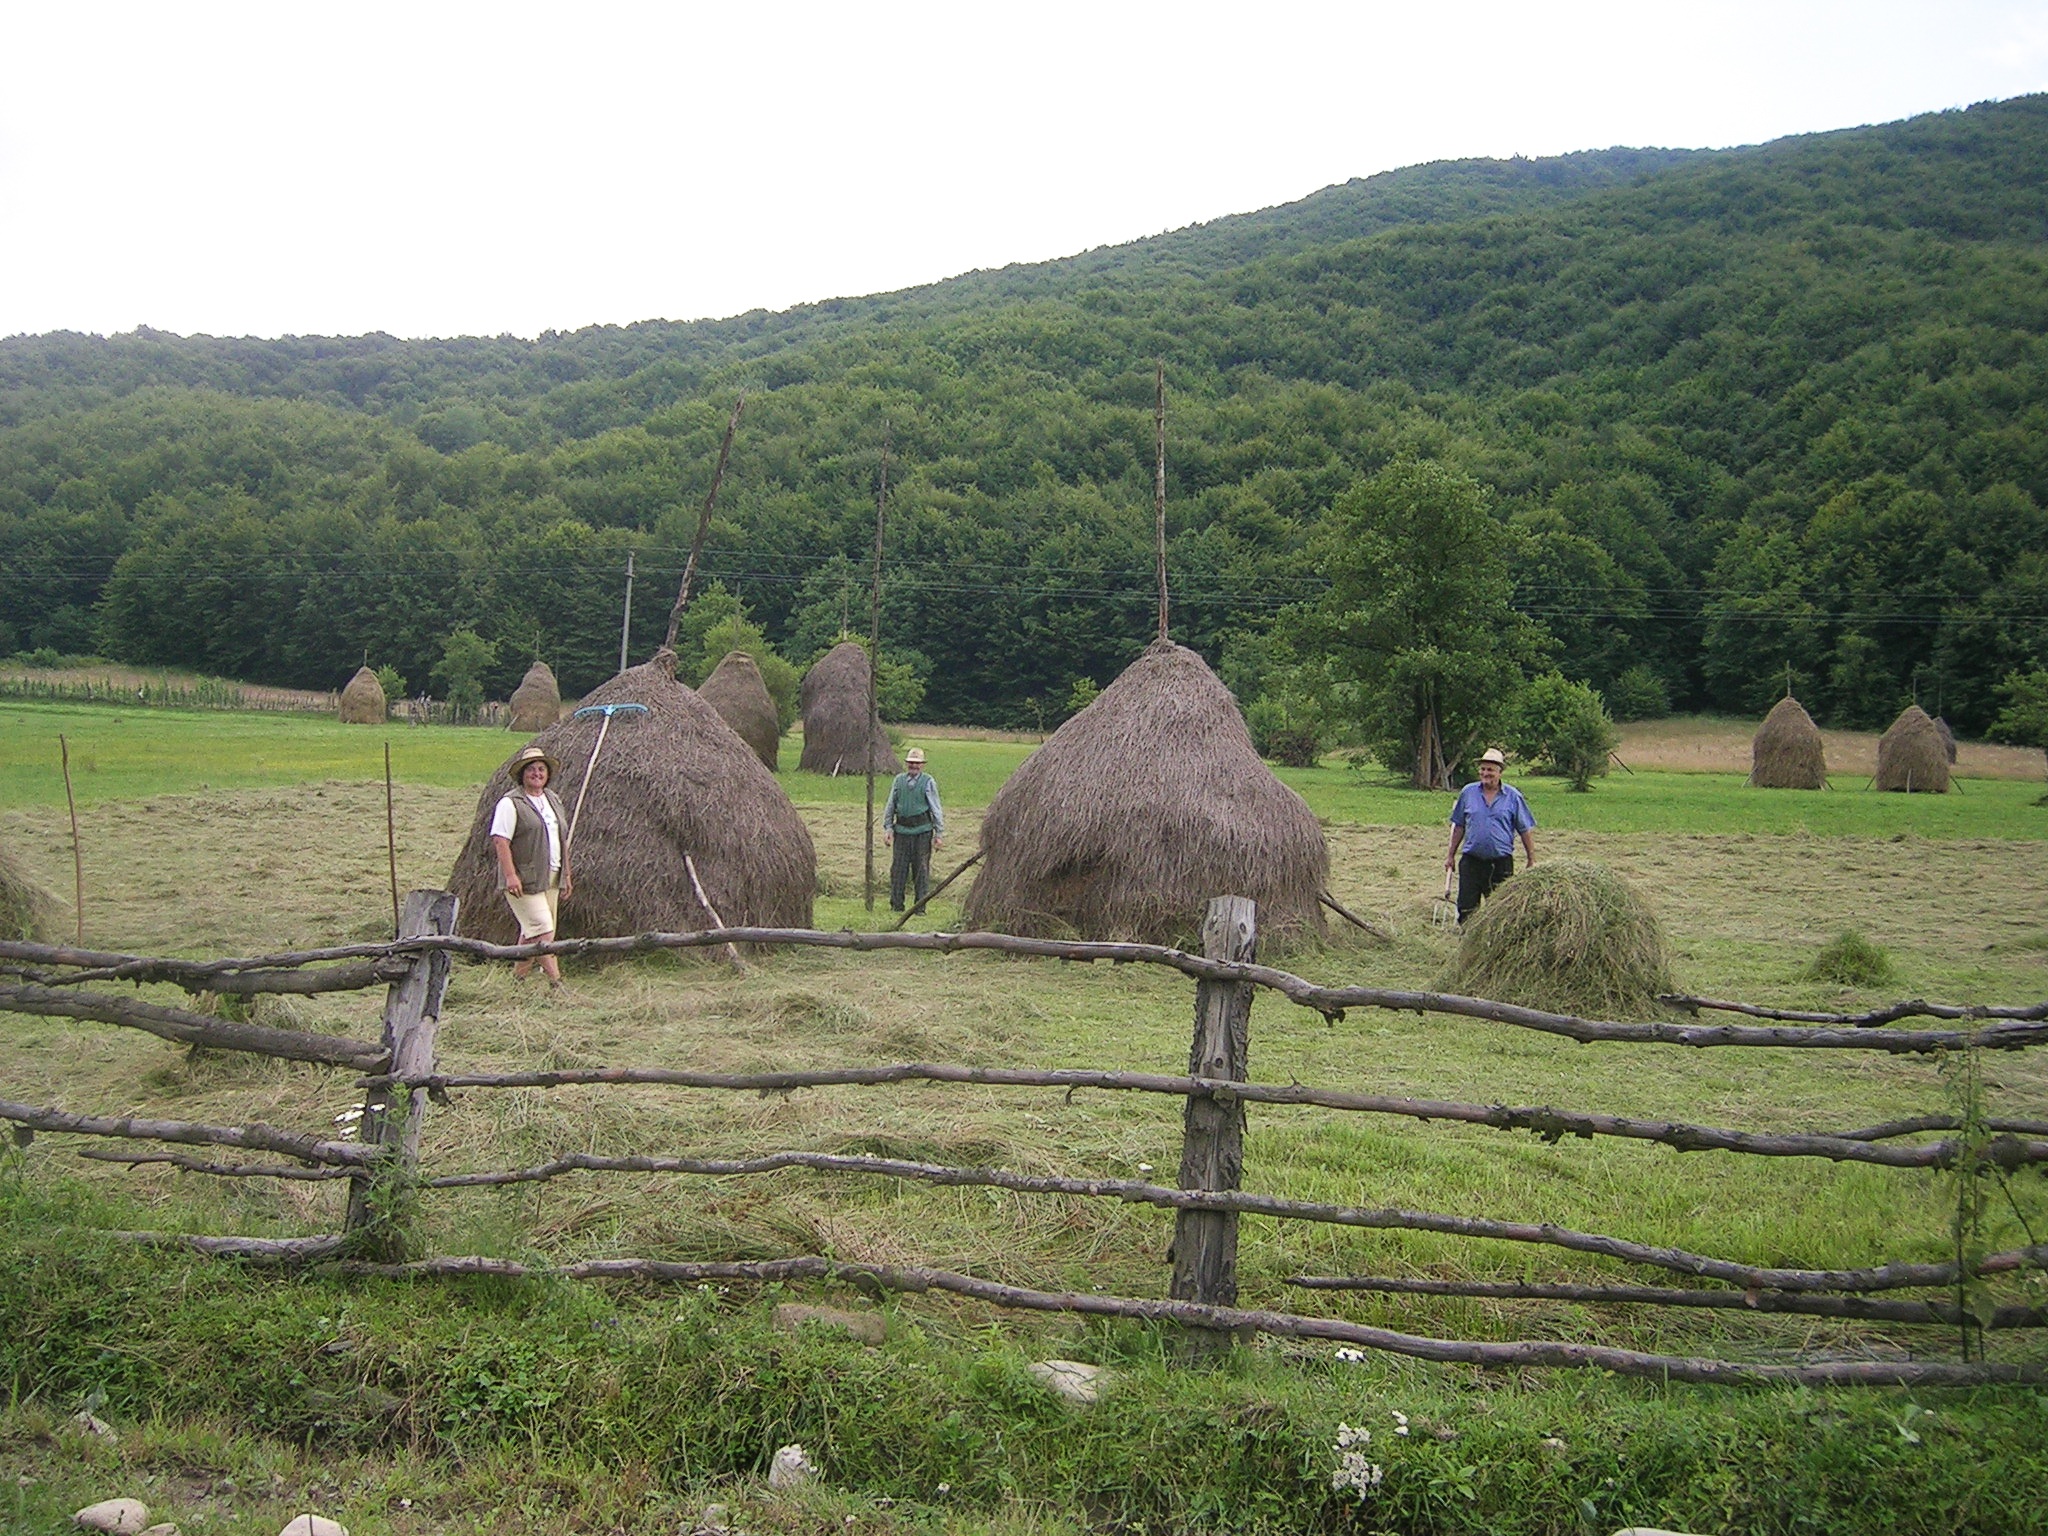
fork, hay, field, farm, prairie, pasture, grazing, ranch, soil, agriculture, ecosystem, romania, closing, rural area, peasantry, horse like mammal